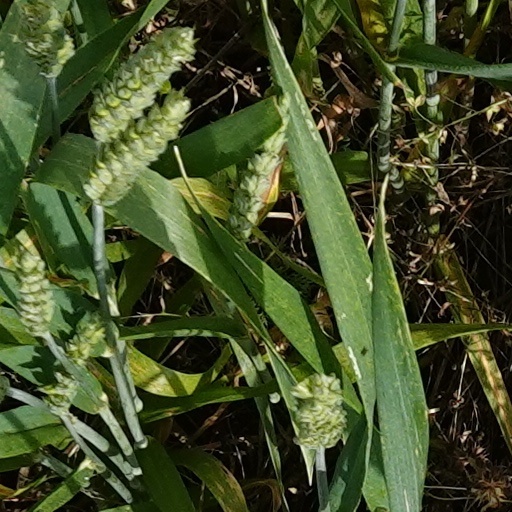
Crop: wheat